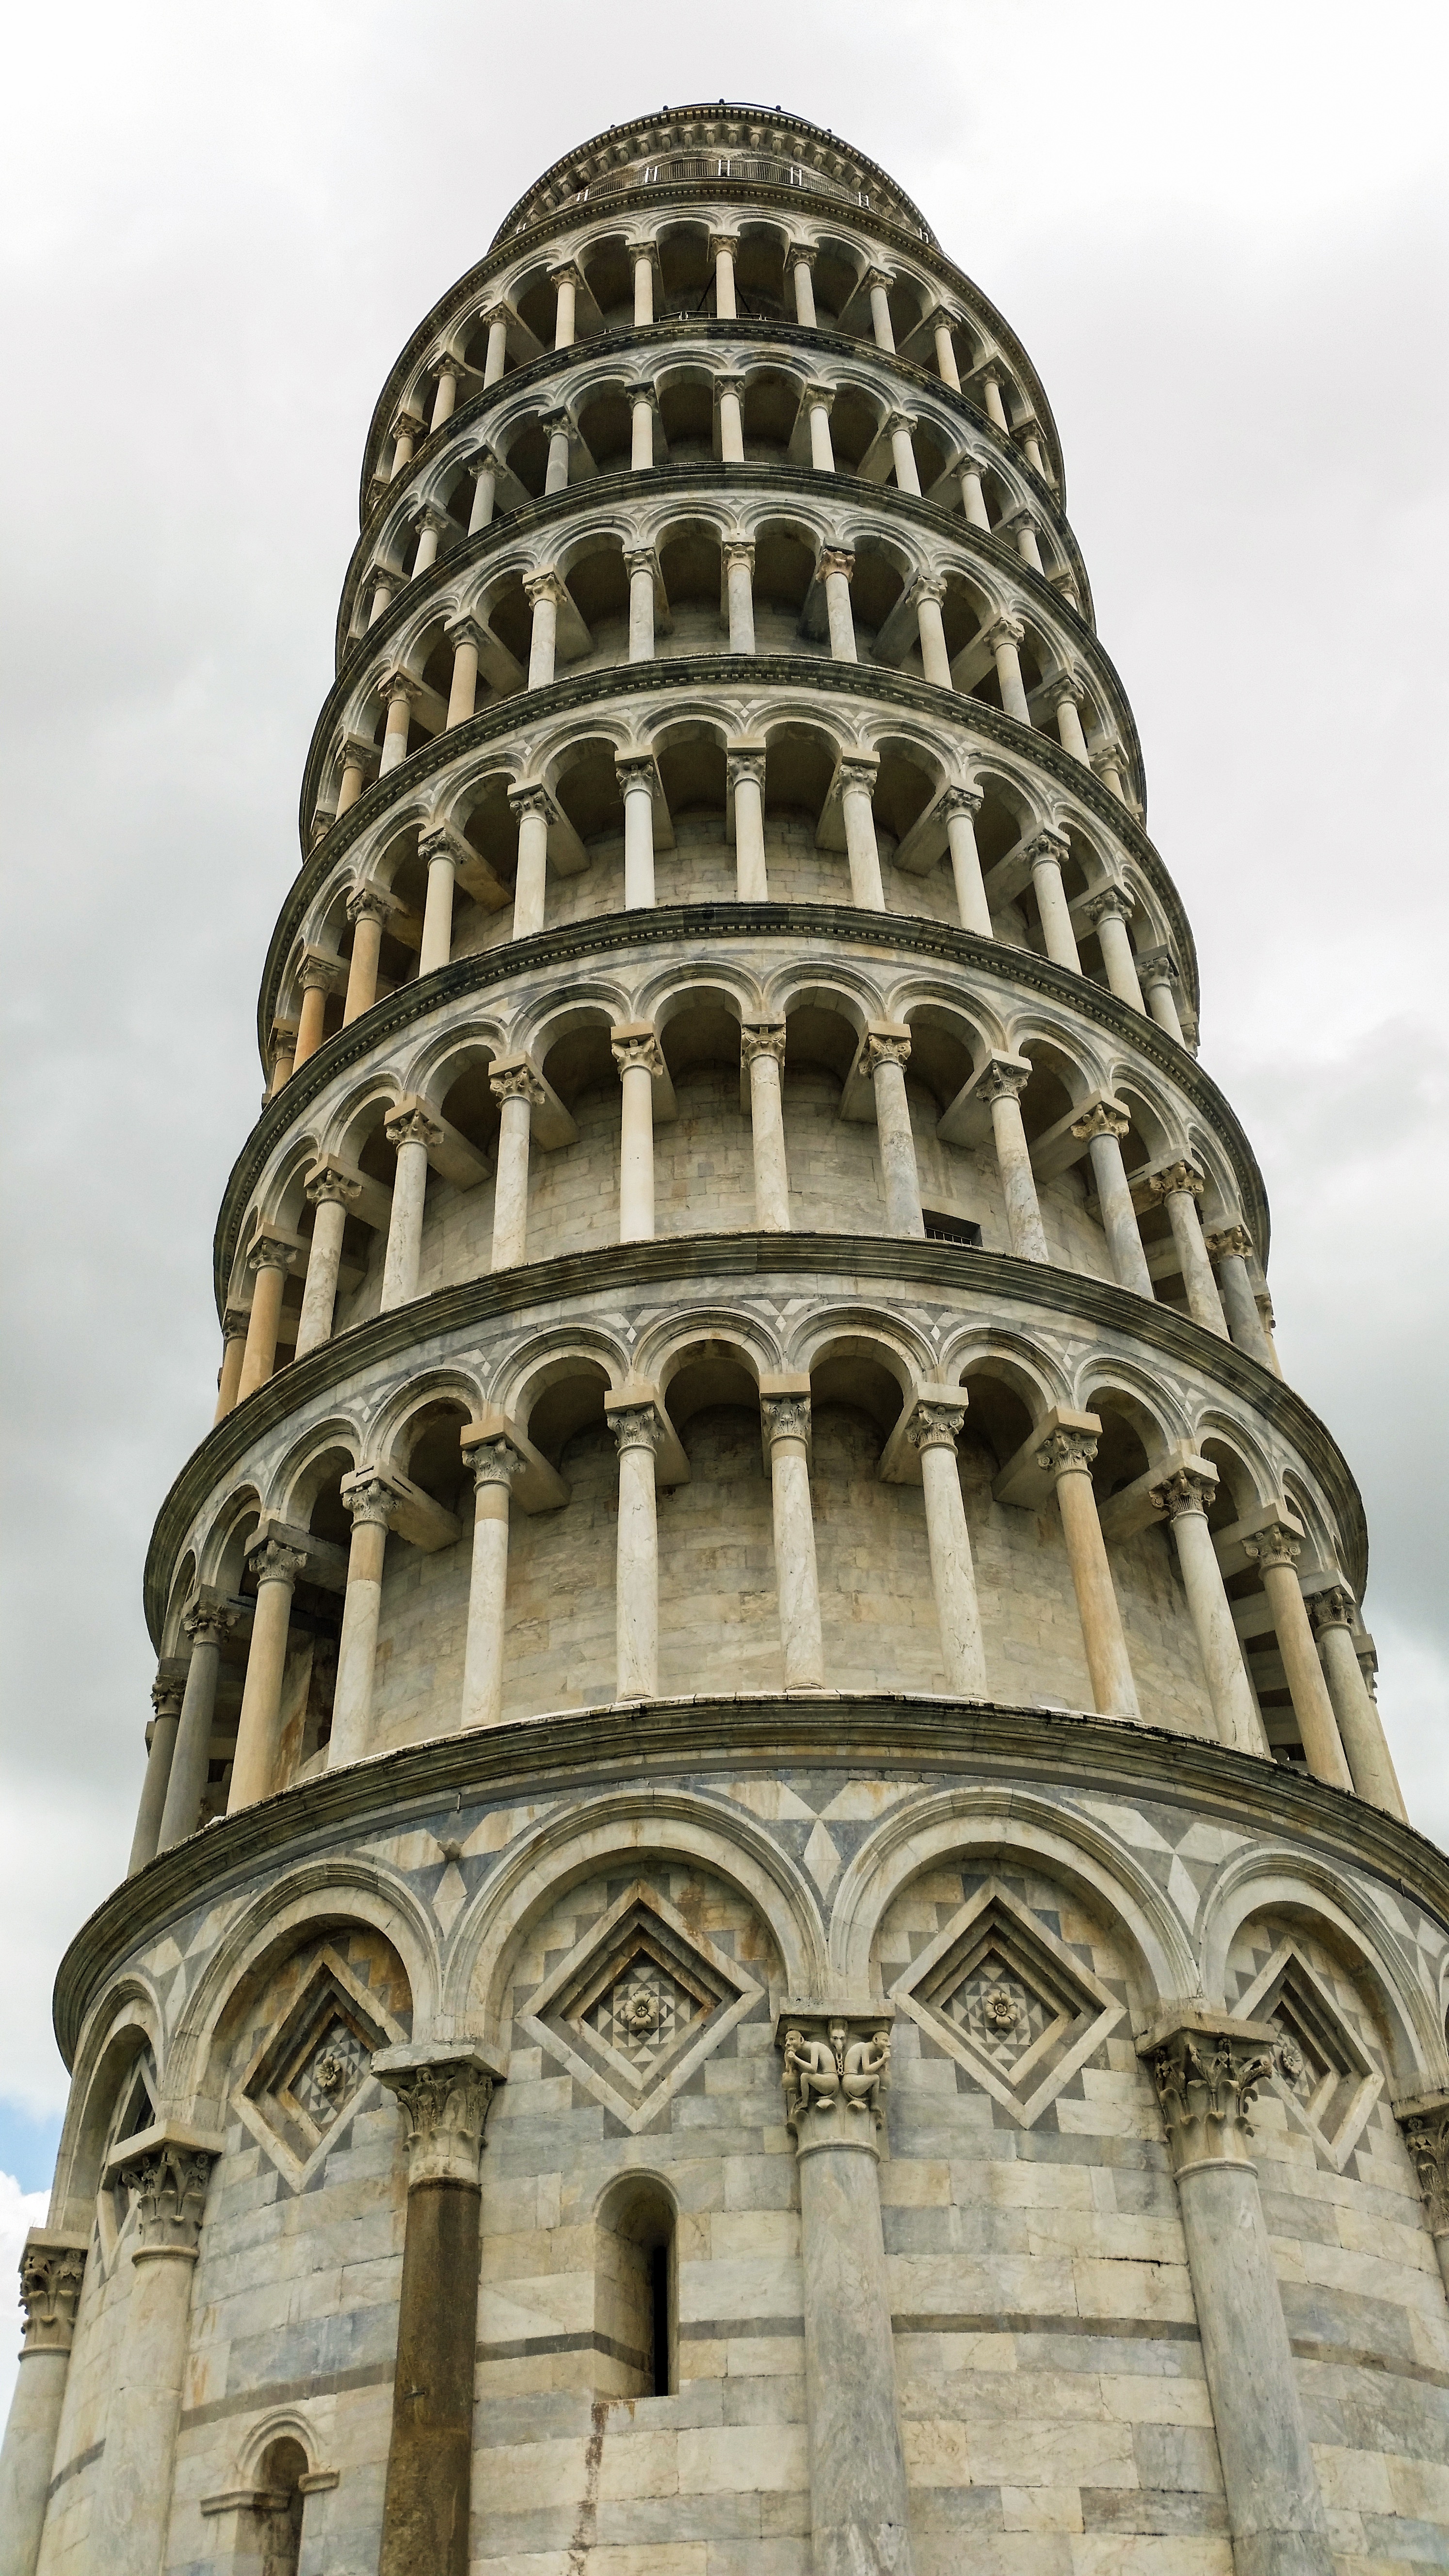
architecture, building, monument, tower, landmark, italy, tuscany, place of worship, temple, pisa, symmetry, dome, leaning tower